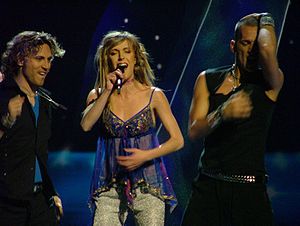
Marta Roure i Besolí
Marta Roure
Marta Roure i Besolí er en andorransk sanger. Hun repræsenterede Andorra ved Eurovision Song Contest 2004.